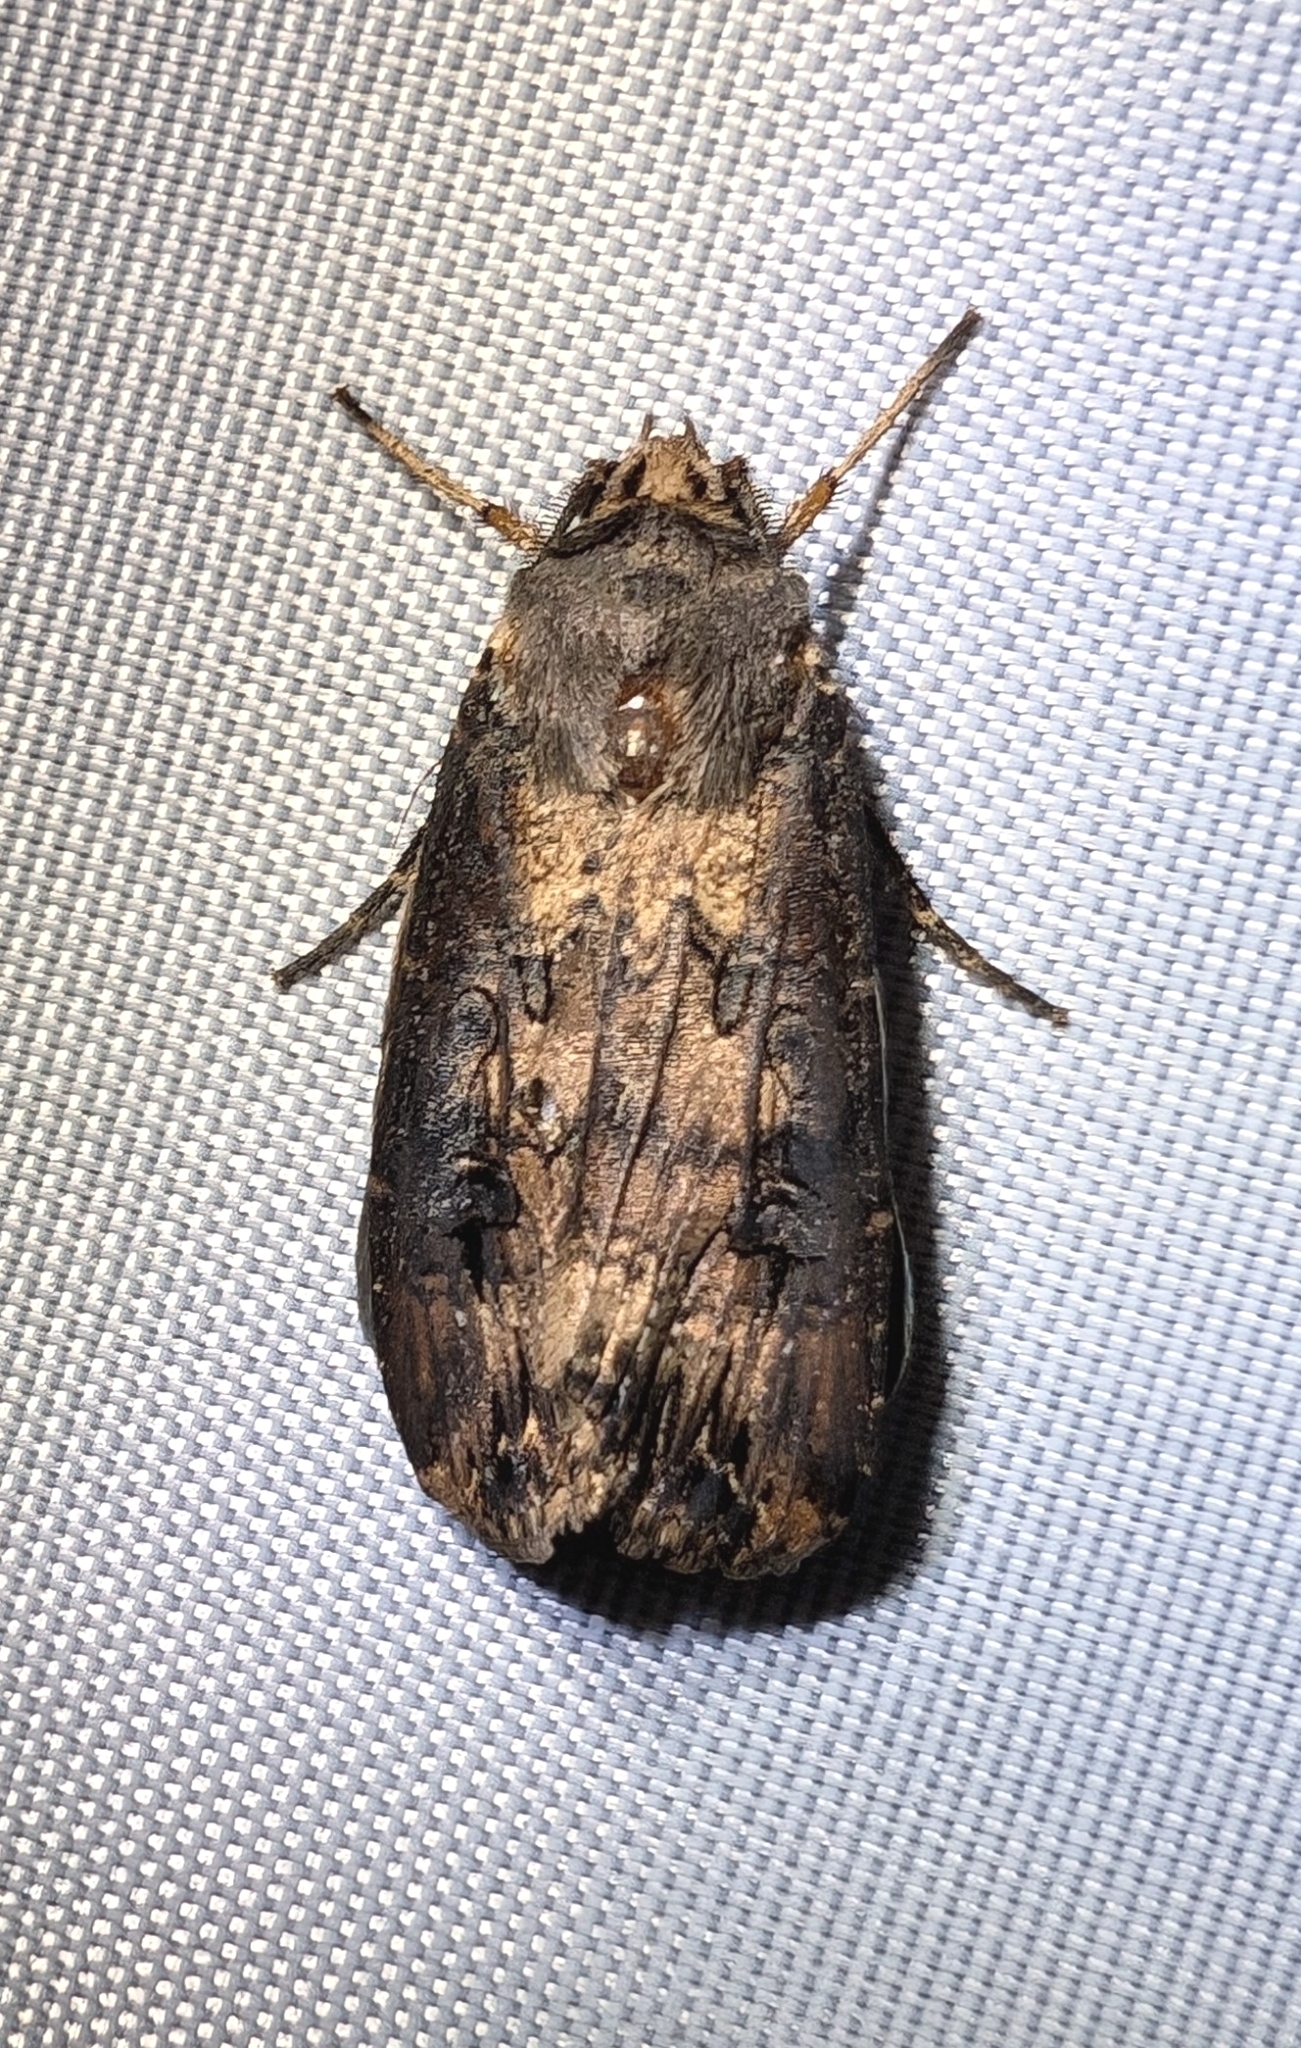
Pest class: cutworms